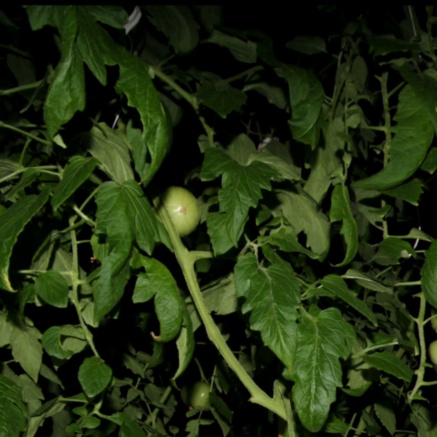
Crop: tomato